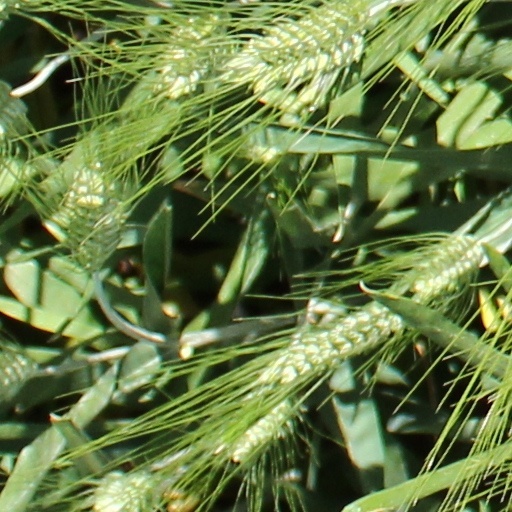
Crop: wheat